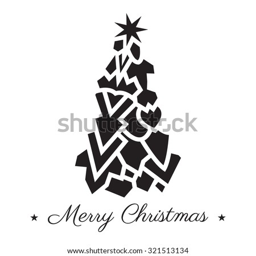
holiday card with abstract christmas tree on a white background